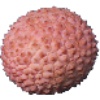
Label: lychee